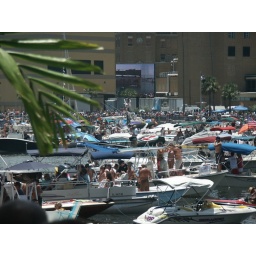
Sea wall to Sea wall of boats around Harbor Island. They had these jumbo screens showing the replays of each of the events.